Tadeusz Rechniewski

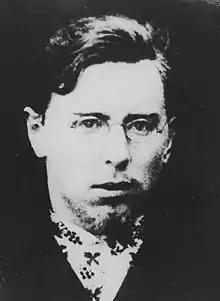
Tadeusz Rechniewski in his youth

In 1886, Rechniewski arrived at the harsh Kariyskaya labor camps, where he led study sessions on Marx's "Das Kapital" and survived the Kariyskaya tragedy.